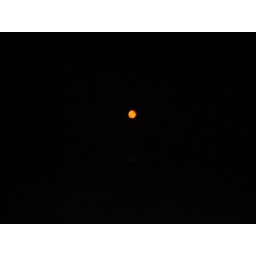
The orange moon rising in the sky in Santorini